Gallant Lady (1934 film)

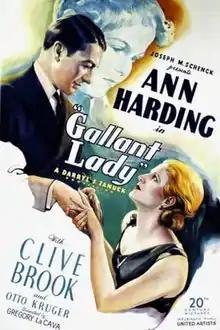
Theatrical release poster

Gallant Lady is a 1934 American pre-Code drama film directed by Gregory La Cava and starring Ann Harding, Clive Brook and Otto Kruger. It was a production of Darryl F. Zanuck's independent company Twentieth Century Pictures. The film was released on January 5, 1934, by United Artists. It was a commercial and critical success on its release. It was remade in 1938 as "Always Goodbye" with Barbara Stanwyck and Herbert Marshall.